King's Own (2nd Staffordshire) Light Infantry Militia

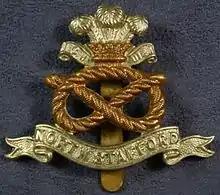
Cap badge of the North Staffordshire Regiment, showing the Stafford knot surmounted by the Prince of Wales's feathers.

The Childers Reforms of 1881 took Cardwell's reforms further, with the linked regiments becoming two-battalion regiments and the militia formally joining them. On 1 July the 64th and 98th Foot became the 1st and 2nd Battalions of the Prince of Wales's (North Staffordshire Regiment) (the 'North Staffs') and the King's Own (2nd Staffordshire) Light Infantry Militia became the 3rd Battalion (the 3rd Staffordshire Militia became the 4th Bn). Militia battalions now had a large cadre of permanent staff (about 30). Around a third of the recruits and many young officers went on to join the Regular Army.